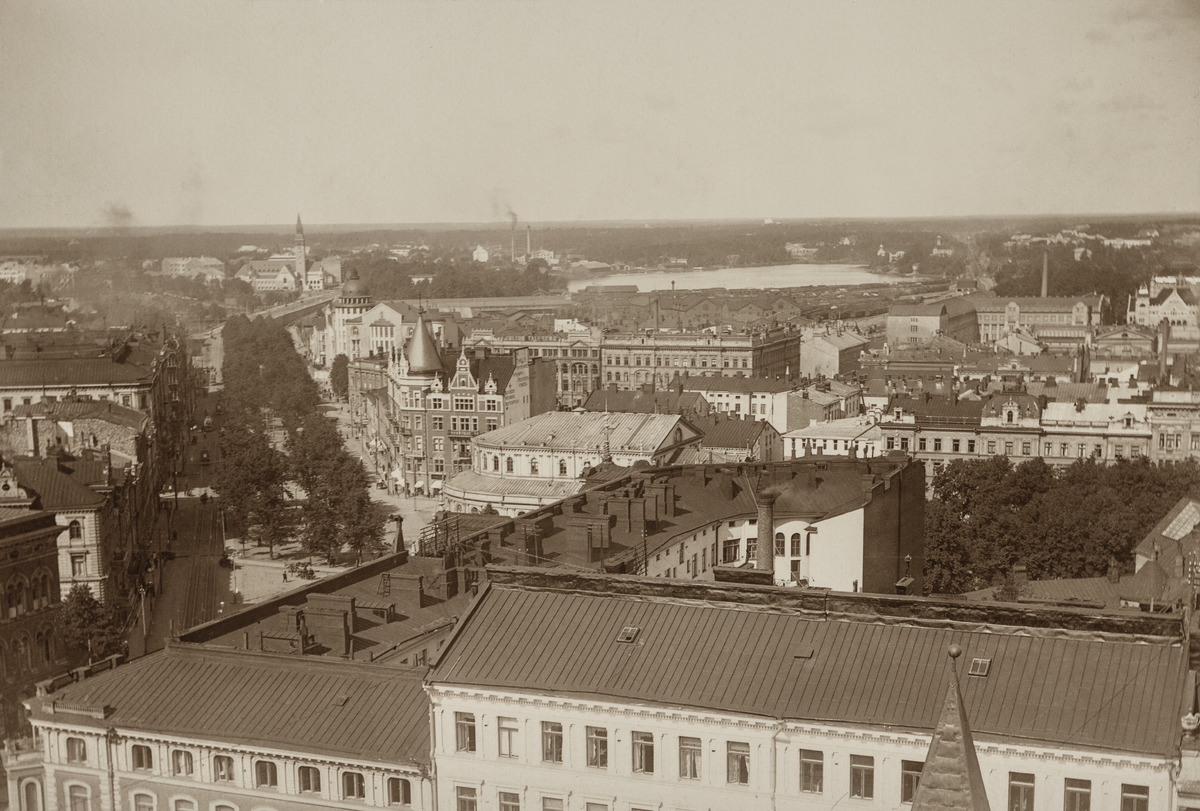
Näköala Erottajan pääpaloaseman (nykyinen Erottajan pelastusasema) tornista pohjoiseen päin, Heikinkatujen (nykyinen Mannerheimintie) suuntaan
sisällön kuvaus: Näköala Erottajan pääpaloaseman (nykyinen Erottajan pelastusasema) tornista pohjoiseen päin, Heikinkatujen (nykyinen Mannerheimintie) suuntaan. Kuvan etualalla rakennukset osoitteessa Ludviginkatu 7 ja 5-3. mustavalkoinen
Kuvaaja: Timiriasew, Ivan, valokuvaaja
Ajankohta: kuvausaika 1909 - 1913
Paikka: Suomi, Uusimaa, Helsinki, Kamppi Helsinki
Aiheet: paloasemat, kadut, kerrostalot, teatterit